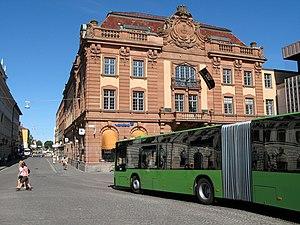
Autobus au Stora Torget (‘Grand Place’), Uppsala, Suède